Nyhavn 53

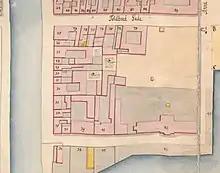
No. 27 seen in a detail from Christian Gedde's map of St. Ann's East Quarter, 1757

The property was listed in Copenhagen's first cadastre of 1689 as No. 17 in St. Ann's East Quarter. It was owned by one Peder Ebbesen at that time. By 1731, No. 16 belonged to Ole Severin.